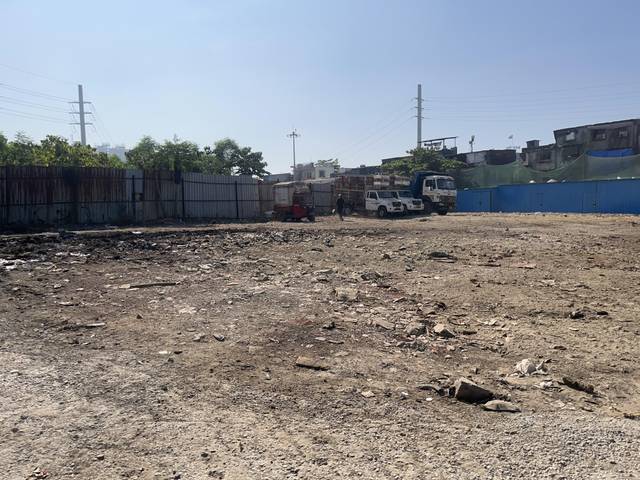
Region: India
Coordinates: 19.198, 72.83